Toyota Prius Plug-in Hybrid

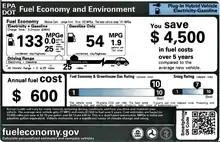
EPA/DOT fuel economy and environment sticker for the 2021 Toyota Prius Prime

The second-generation plug-in has an lithium-ion battery that delivers an EPA-rated all-electric range of . The all-electric range is more than double that of the first-generation Prius Plug-in Hybrid, but lags behind the Hyundai Ioniq Plug-in, Hyundai Sonata PHEV and the Chevrolet Volt. On one full tank of gasoline and a full electric charge, the total range of the vehicle is .